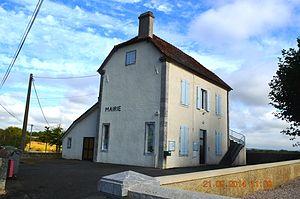
Arnos est une commune française, située dans le département des Pyrénées-Atlantiques en région Nouvelle-Aquitaine.